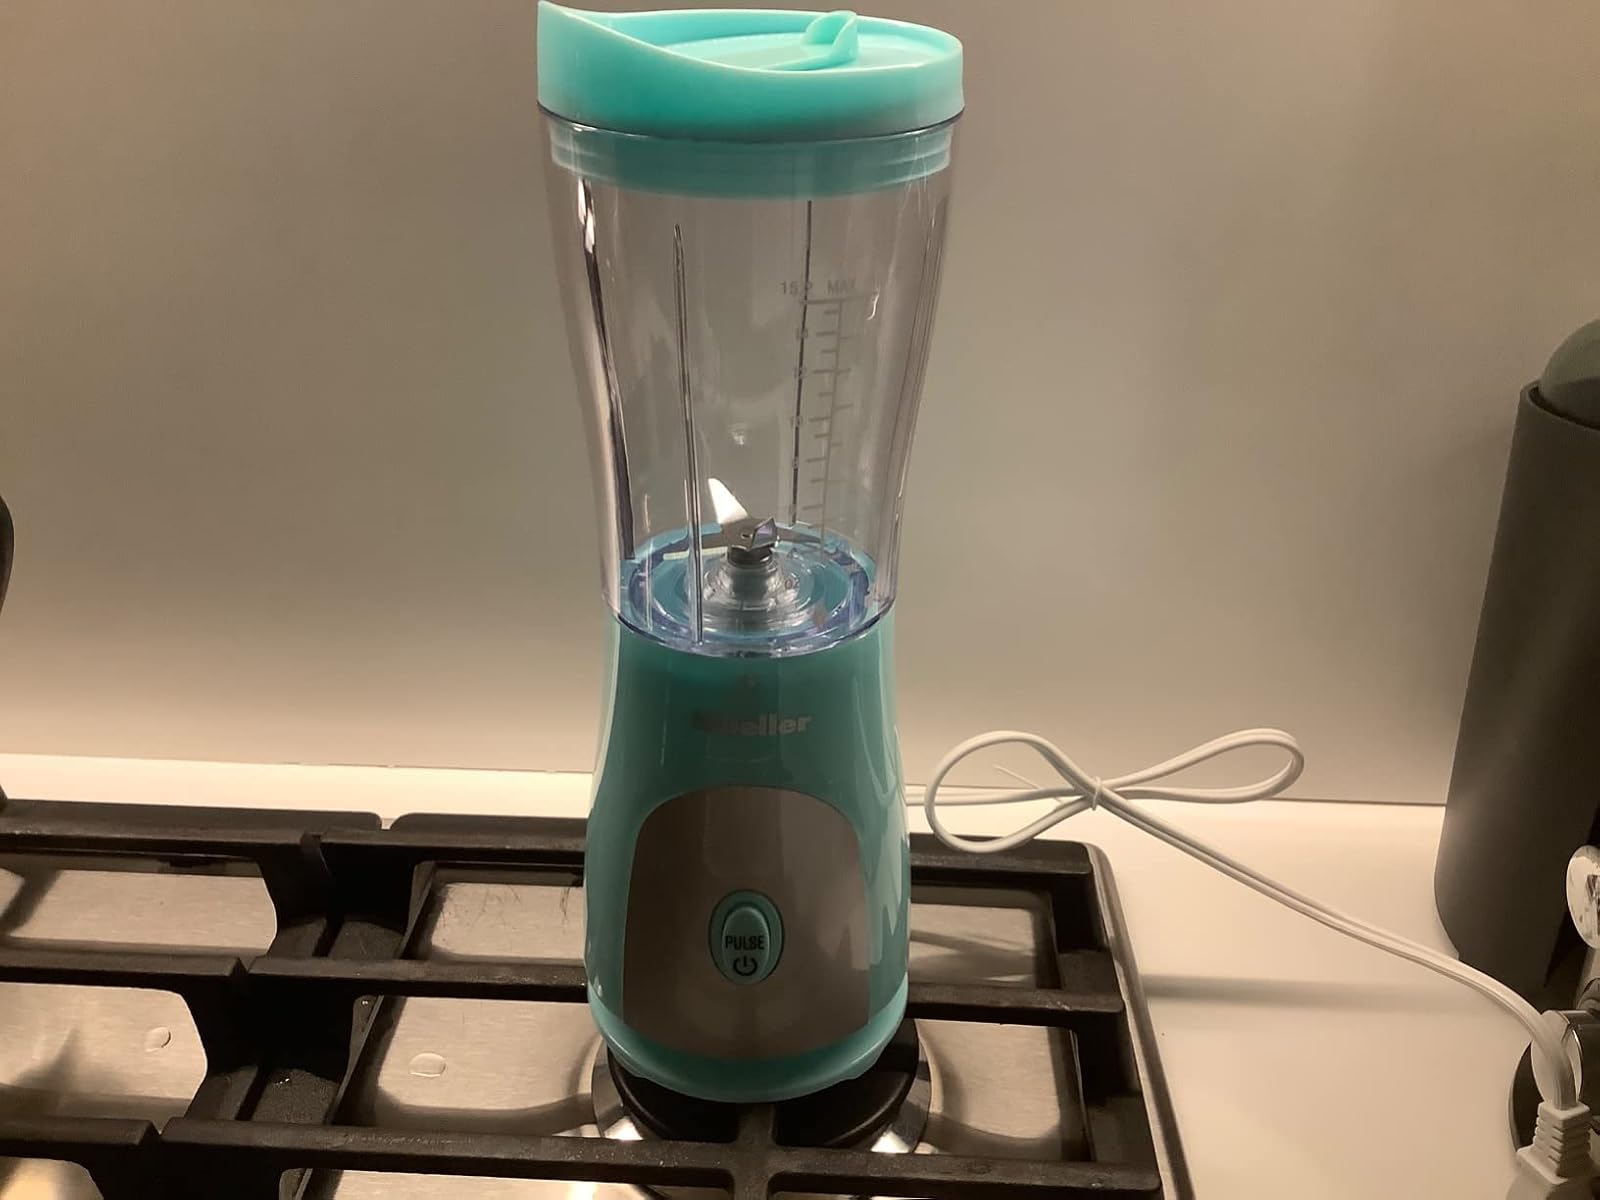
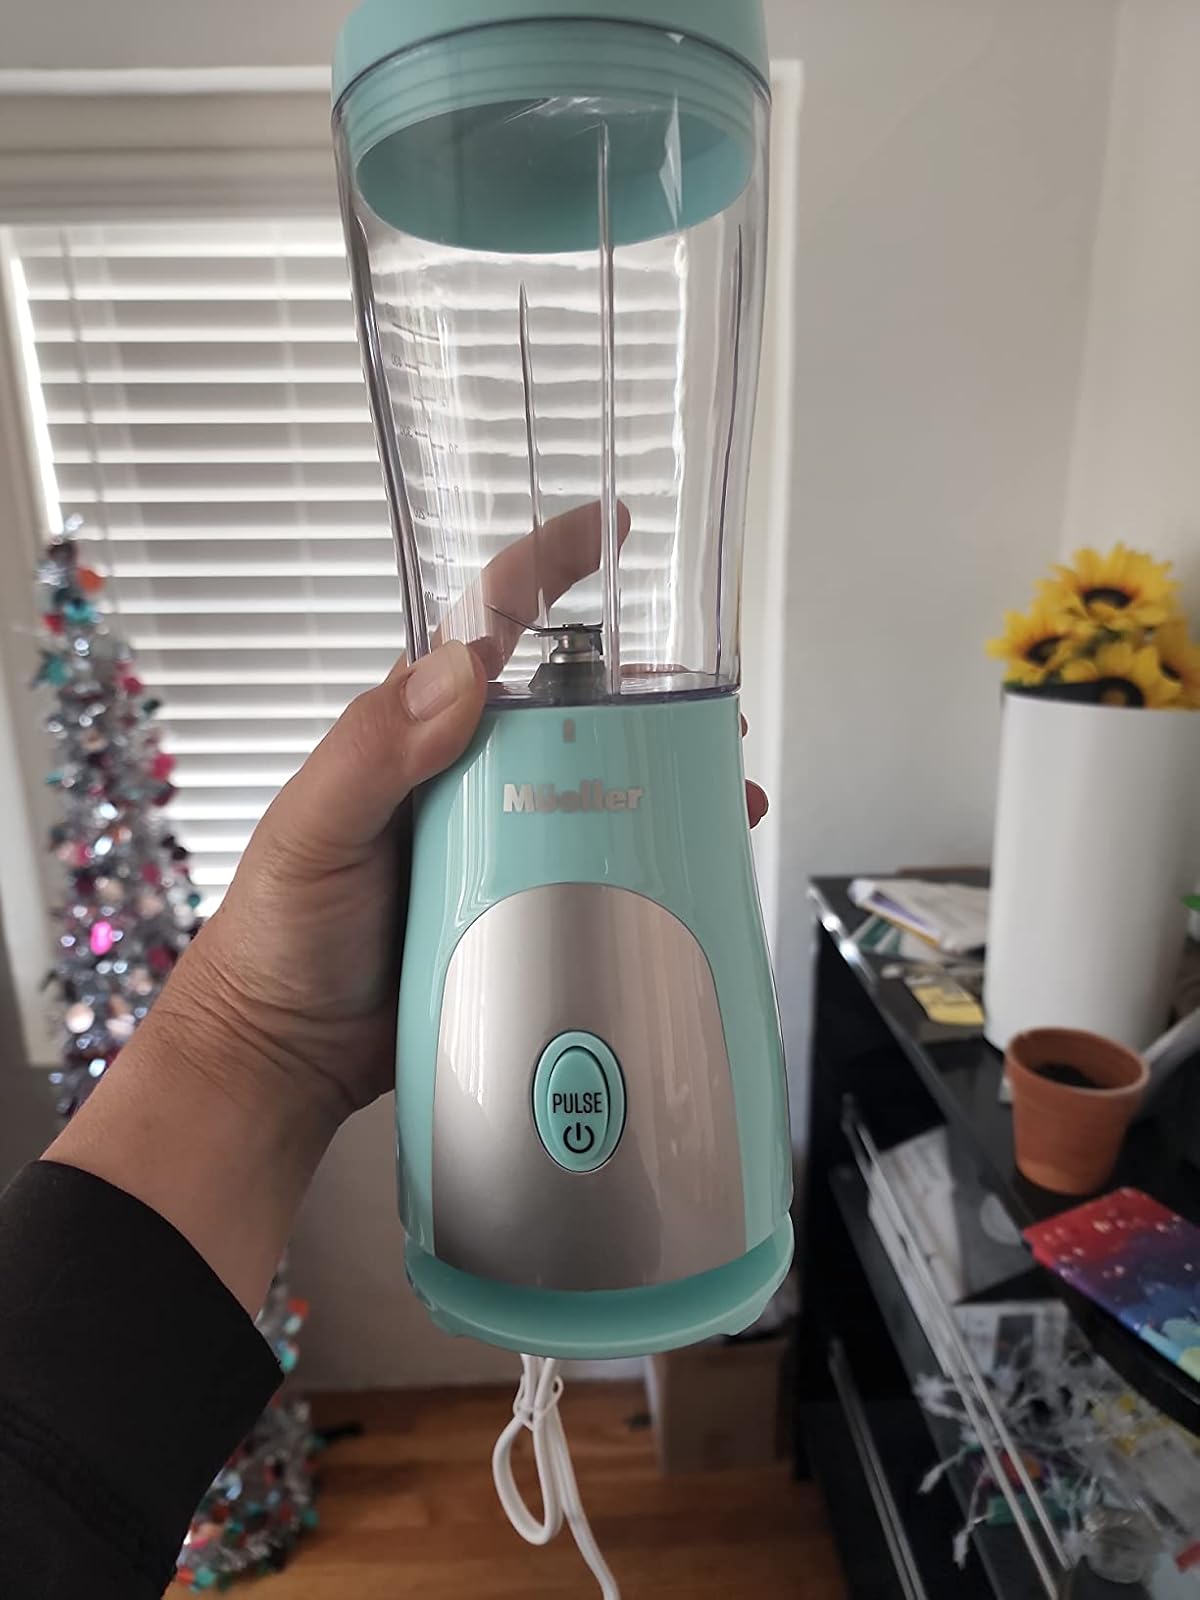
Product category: items_blender
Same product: yes